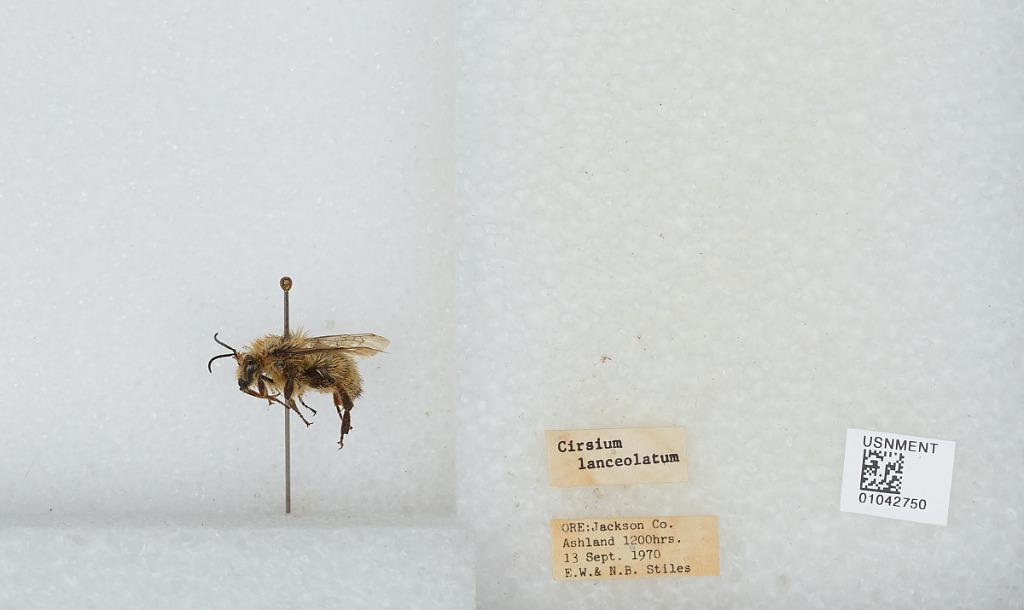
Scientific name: Bombus sp.
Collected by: E. Stiles & N. Stiles
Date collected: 1970-9-13
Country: United States
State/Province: Oregon
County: Jackson
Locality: Ashland
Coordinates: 42.1914, -122.701